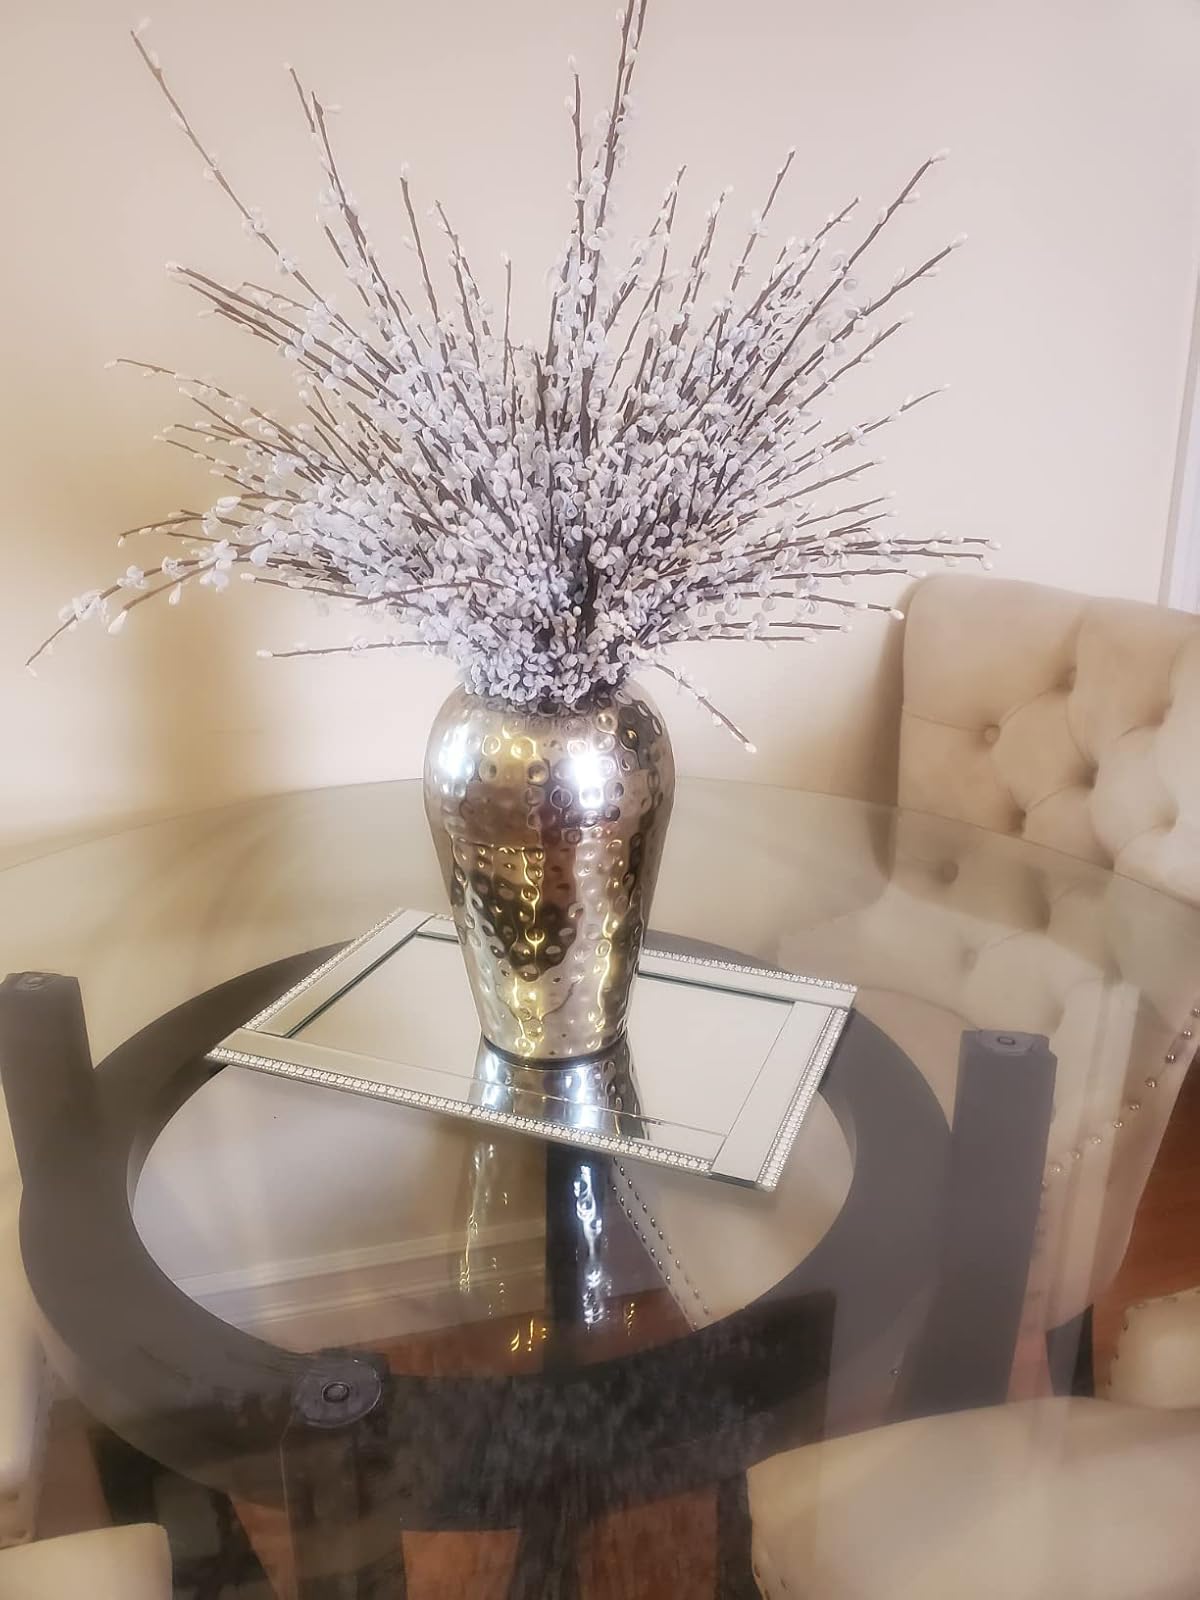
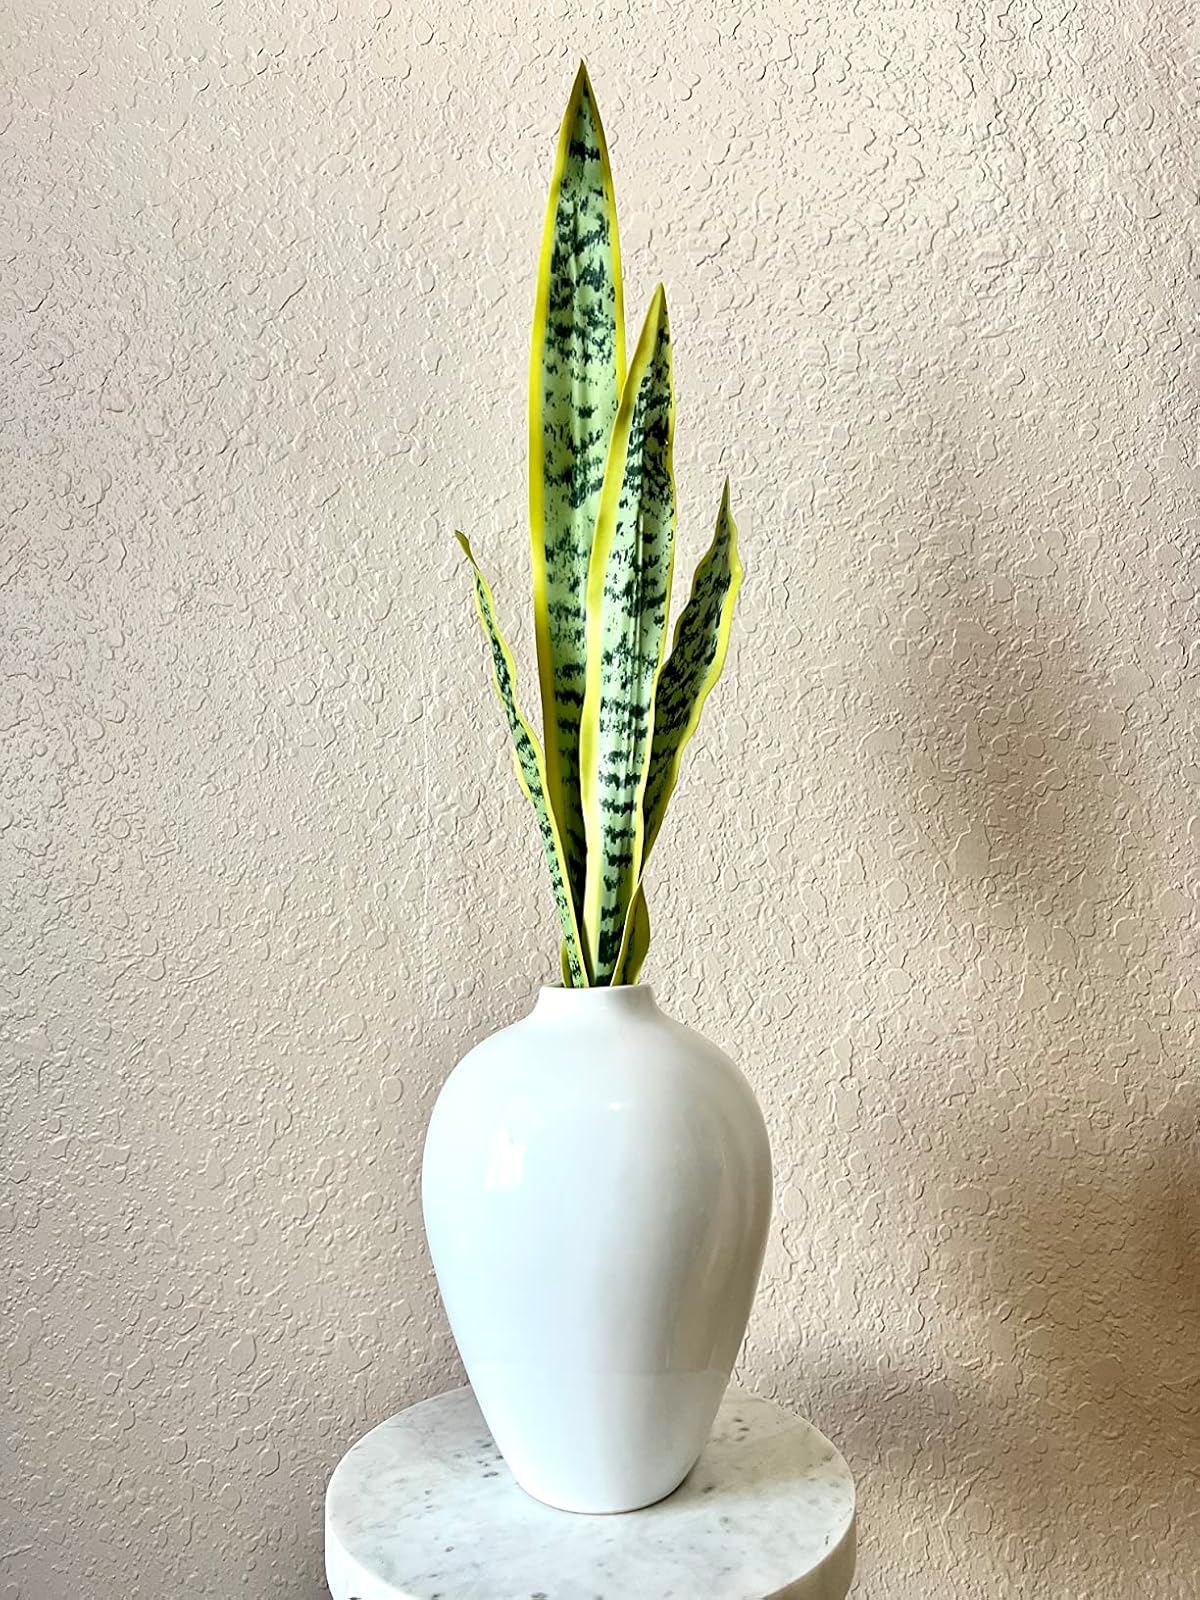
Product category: vase
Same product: no